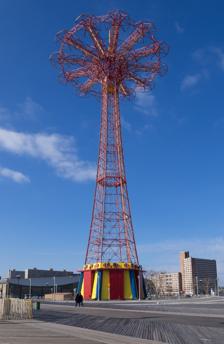
Building: Parachute Jump
Country: Unknown
Year built: 1939
Defunct amusement ride in Brooklyn, New York This article is about the amusement park ride. For jumping with a parachute, see Parachuting . United States historic place Parachute Jump U.S. National Register of Historic Places New York City Landmark No. 1638 Seen from the Riegelmann Boardwalk Location Coney Island , Brooklyn , New York City Coordinates 40°34′23″N 73°59′04″W / 40.57301°N 73.98441°W / 40.57301; -73.98441 Built 1939 Architect Michael Marlo; Edwin W. Kleinert NRHP reference No. 80002645 NYCL No. 1638 Significant dates Added to NRHP September 2, 1980 Designated NYCL May 23, 1989 The Parachute Jump is a defunct amusement ride and a landmark in the New York City borough of Brooklyn , along the Riegelmann Boardwalk at Coney Island . Situated in Steeplechase Plaza near the B&B Carousell , the structure consists of a 250-foot-tall (76 m), 170-short-ton (150 t) open-frame, steel parachute tower . Twelve cantilever steel arms radiate from the top of the tower; when the ride was in operation, each arm supported a parachute attached to a lift rope and a set of guide cables. Riders were belted into a two-person canvas seat, lifted to the top, and dropped. The parachute and shock absorbers at the bottom would slow their descent. International Parachuting Inc. was selected in May 1938 to operate the Parachute Jump at the 1939 New York World's Fair at Flushing Meadows–Corona Park in New York City. Capped by a 12-foot (3.7 m) flagpole, it was the second-tallest structure at the fair. The ride was sponsored by Life Savers during the fair's first season, and it was relocated during the fair's second season to attract more visitors. In 1941, after the World's Fair, it was moved again to the Steeplechase amusement park on Coney Island. It ceased operations in the 1960s following the park's closure, and the frame fell into disrepair. Despite proposals to either demolish or restore the ride, disputes over its use caused it to remain unused through the 1980s. The Parachute Jump has been renovated several times since the 1990s, both for stability and for aesthetic reasons. In the 2000s, it was restored and fitted with a lighting system. The lights were activated in 2006 and replaced in a subsequent project in 2013. It has been lit up in commemoration of events such as the death of Kobe Bryant . The ride, the only remaining portion of Steeplechase Park, is a New York City designated landmark and has been listed on the National Register of Historic Places . Description View of the pavilion from near the B&B Carousell , looking west The Parachute Jump is on the Riegelmann Boardwalk at Coney Island between West 16th and West 19th Streets. It consists of a hexagonal base, upon which stands a six-sided steel structure. Each of the tower's legs consists of a 12-inch-wide (30 cm) flange column braced with horizontal ribs at 7-foot (2.1 m) intervals and diagonal ribs between the horizontal beams. The legs are grounded on concrete foundations, each of which contains twelve timber piles. The diagonal and horizontal ribs intersect at gusset plates , which contain splices at 30-foot (9.1 m) intervals and are riveted to the base. A ladder is on the north side of the structure, extending from the top of the base. There are anti-climbing devices on the frame. The frame has about 8,000 lighting fixtures, which are used for night-time light shows. The tower's wide base gives it stability, while the top is tapered off. The Parachute Jump is 250 feet (76 m) tall. When the ride operated at the 1939 New York World's Fair , it was 262 feet (80 m) tall, since it was topped by a 12-foot (3.7 m) flagpole. Twelve drop points are at the top, marked by structural steel arms, which extend outward 45 feet (14 m) from the tower's center, and support octagonal subframes at the far end of each arm. Eight parachute guidelines were suspended from each subframe, which helped keep the parachute open. A circular structure runs atop the subframes, connecting them to each other. Walkways were above the top of the tower, as well as along each arm. Functional parachutes dangled from each of the twelve sub-frames and were held open by metal rings. As originally designed, each parachute was 32 feet (9.8 m) in diameter. Each parachute required three cable operators. Riders were belted into two-person canvas seats hanging below the closed parachutes. The parachutes would open as the riders were hoisted to the top of the ride, where release mechanisms would drop them. The parachutes could be stopped at any time during the ascent, but not during the descent. The parachutes slowed the rider's descent, and the seats would be stopped by a brake after they had fallen to 4 feet (1.2 m) above ground level. Shock absorbers at the bottom, consisting of pole-mounted springs, cushioned the landing. The parachutes could accommodate loads of up to 600 pounds (270 kg). The base consists of a two-story pavilion. The upper floor housed mechanical structures and hoisting machinery, while the ground floor contained ticket booths and a waiting room. The pavilion has six sides divided by fluted piers which slope upward toward the corrugated galvanized-iron roof. The upper floor of the pavilion has red, yellow, and blue walls. The lower floor, below the height of the boardwalk, contained fenced-off open space. The 4-inch-thick (10 cm) concrete platform surrounding the pavilion is several steps beneath the boardwalk level. It was originally intended as a landing pad for riders and has a radius of 68 feet (21 m). An access ramp was at the northeast corner of the platform. Precursors A parachute tower at the United States Army Airborne School , 2013 By the 1930s, parachutists could be trained by jumping from parachute towers rather than from aircraft. Accordingly, Stanley Switlik and George P. Putnam built a 115-foot-tall (35 m) tower on Switlik's farm in Ocean County, New Jersey . The tower, which was designed to train airmen in parachute jumping, was first publicly used on June 2, 1935, when Amelia Earhart jumped from it. The "parachute device" was patented by retired U.S. Naval Commander James H. Strong along with Switlik, inspired by early practice towers Strong had seen in the Soviet Union, where simple wooden towers had been used to train paratroopers since the 1920s. Strong designed a safer version of the tower, which included eight guide wires in a circle surrounding the parachute. Strong filed a patent in 1935 and built several test platforms at his home in Hightstown, New Jersey , in 1936 and 1937. The military platforms suspended a single rider in a harness and offered a few seconds of free fall after the release at the top before the chutes opened to slow the fall. In response to high civilian interest in trying out the ride, Strong modified his invention for non-military use, making some design changes. These included a seat that could hold two people, a larger parachute for a slower drop, a metal ring to hold it open, and shock-absorbing springs to ease the final landing. The modified amusement-ride version was marketed by Miranda Brothers Inc. as a 150-foot-tall (46 m), two-armed parachute jump. Strong sold military versions of the tower to the Romanian and U.S. armies , and he installed towers in New Jersey and Fort Benning , Georgia. He converted an existing observation tower in Chicago 's Riverview Park into a six-chute amusement ride. This enterprise, the "Pair-O-Chutes", performed well enough that Strong applied to build and operate a jump at the 1939 New York World's Fair. Another jump, also reportedly designed by Strong, was installed at the Exposition Internationale des Arts et Techniques dans la Vie Moderne in Paris in 1937. Operation The ride operating at the 1939 World's Fair 1939 World's Fair Grover Whalen , the president of the New York World's Fair Corporation (WFC), selected International Parachuting Inc. in May 1938 to operate a parachute drop at the World's Fair. This was the first concession to be awarded for an amusement ride at the fair. The ride, known as the Parachute Jump, was to be in the fair's amusement zone, along the eastern shore of Meadow Lake in Flushing Meadows–Corona Park , Queens . Originally, the ride was placed near the southern end of the fairground's amusement area. L. C. Holden and R. D. Stott were hired to design the ride, and the firm of Skinner, Cook & Babcock was awarded the contract for the ride's erection in November 1938. Construction of the Parachute Jump began the following month on December 11, 1938. Elwyn E. Seelye & Co. designed the steelwork, Bethlehem Steel manufactured the tower pieces, and Skinner, Cook & Babcock assembled the pieces onsite. The construction cost about $99,000 (equivalent to $2,169,000 in 2023). Life Savers sponsored the ride, investing $15,000 (equivalent to $329,000 in 2023) and decorated its tower with brightly lit, candy-shaped rings. Although the fair opened April 28, 1939, the Parachute Jump's aerial elevators had not been completed at that time. By late May 1939, just before the ride opened, Life Savers had begun installing billboards at the ride's base. 1939 season The Life Savers Parachute Jump opened on May 27, 1939 ( 1939-05-27 ) . It had twelve parachute bays; while five parachutes were operational upon opening, eleven would eventually be used at the fair. Within three days of the ride's opening, a 12-foot (3.7 m) flagpole was added atop the original 250-foot-tall (76 m) tower to surpass the height of a statue within the Soviet Pavilion. The flagpole had been installed because members of the public had objected to the Soviet statue being placed higher than the United States' flag . It was the second-tallest structure in the fair, aside from the Perisphere , which stood 700 feet (210 m) tall. Each ride cost $0.40 (equivalent to $8.76 in 2023) for adults and $0.25 (equivalent to $5.48 in 2023) for children. The trip to the top took about a minute, and the drop took between 10 and 20 seconds. The official 1939 Fair guidebook described the Parachute Jump as "one of the most spectacular features of the Amusement Area", calling the attraction "similar to that which the armies of the world use in early stages of training for actual parachute jumping". The ride accommodated 4,500 passengers on its first two half-days of operation. Several incidents occurred within the first few months of the Parachute Jump's opening. On July 12, 1939, entangled cables left a married couple aloft for five hours in the middle of the night. The couple returned to ride again the next day, having been congratulated for their courage by New York City mayor Fiorello H. La Guardia , who had been at the World's Fair when they got stuck. At least two other groups of people became stuck on the Parachute Jump in its first year: a deputy sheriff and his sister-in-law later in July 1939, and two female friends that September. Despite a decrease in fairground visitors during mid-1939, the Parachute Jump was one of the few attractions at the fair to remain profitable. The jump earned $119,524 in its first three months of operation (equivalent to $2,599,000 in 2023). At the end of the first season on November 1, 1939, the jump had recorded 551,960 visitors. 1940 season The Parachute Jump's popularity was negatively affected by its secluded location. After the Life Savers sponsorship ended at the conclusion of the 1939 season, the WFC decided to relocate the ride to attract more visitors. The relocation was announced in December 1939, and work began in February 1940. The new location was near the New York City Subway 's World's Fair station , occupying part of the Children's World site at the northeast corner of the amusement area. A twelfth chute was installed, and the chutes, hoist cables, and guide wires were all replaced. The WFC also considered installing lights atop the Parachute Jump to increase its visibility. By the beginning of April 1940, workers were installing dozens of 60-foot-deep (18 m) pilings to support the Parachute Jump. The project cost $88,500 (equivalent to $1,925,000 in 2023). The American Jubilee theater was built on the Parachute Jump's old site. The ride was originally supposed to be completed by May 8, 1940. The chutes were installed on May 1, and the guide wires were still being installed when the fair reopened on May 11. The reopening was delayed by disagreements between International Parachuting Inc. and James Strong. International Parachuting sued Strong to prevent him from selling the rights to the ride to third parties, though they ultimately reached a settlement that June. The Parachute Jump reopened on June 22, 1940, over a month after the fair's reopening. The ride initially retained its original ticket prices of 40 cents for adults and 25 cents for children. In July 1940, in response to the implementation of a federal amusement tax, the ride's operators reduced the ticket prices to $0.36 (equivalent to $7.83 in 2023) for adults and $0.20 (equivalent to $4.35 in 2023) for children. During the fair's second season, a couple was married on the Parachute Jump in what one newspaper described as the first-ever "parachute ceremony". The relocation of the Parachute Jump, and the consolidation of concessions in the amusement area, helped improve business for the 1940 season. The Parachute Jump ultimately was the fair's second-most popular amusement attraction, behind the Billy Rose's Aquacade stage show. A half-million guests had jumped from the tower before the end of the World's Fair. The Parachute Jump was slated to be sent to either Coney Island in Brooklyn or Palisades Amusement Park in New Jersey following the fair. Relocation to Coney Island was considered as early as August 1940; both Luna Park and Steeplechase Park were interested in purchasing the ride during this time. After the fair closed in October 1940, its operators announced that the Parachute Jump would be sent to Coney Island. Steeplechase Park The Parachute Jump, as seen from directly below Frank Tilyou and George Tilyou Jr., the owners of Steeplechase Park, acquired the jump for $150,000 (equivalent to $3,107,240 in 2023). The park was recovering from a September 1939 fire, which had caused $200,000 (equivalent to $4,380,861 in 2023) in damage and injured 18 people. The fire had destroyed many of the larger attractions, including a Flying Turns roller coaster, whose site stood empty a year after the blaze. The Parachute Jump was disassembled in January 1941 and moved to the site of the Flying Turns coaster, adjacent to the boardwalk. The ride required some modifications in its new, windier, shore-side location, including the addition of 30-foot-deep (9.1 m) foundations. The relocation was supervised by the engineer Edwin W. Kleinert and architect Michael Marlo. Its installation was part of a larger reconstruction of an 800-foot-long (240 m) section of the boardwalk. A reporter for Billboard magazine wrote that the Parachute Jump was visible "from Staten Island , from far at sea, and from the Battery ". The jump reopened in May 1941. Unlimited rides on the Parachute Jump were initially included within Steeplechase Park's single admission fee, which cost $0.25 (equivalent to $5.18 in 2023) at the time of the ride's relocation. Later, the brothers introduced "combination tickets", which included the park admission fee and a predetermined number of ride experiences on any of the attractions in the park. During World War II , when much of the city was subject to a military blackout , a navigational beacon atop the ride stayed lit. The Parachute Jump originally used the multicolored chutes from the World's Fair; by the mid-1940s, these had been replaced with white chutes. According to Jim McCollough, a business partner and nephew of the Tilyou brothers, the frame was repainted every year. The Parachute Jump attracted up to half a million riders during each annual operating season. Most riders reached the tower's pinnacle in just under a minute and descended within 11–15 seconds. The experience was described as similar to "flying in a free fall". The Parachute Jump was popular among off-duty military personnel, who took their friends and loved ones to the ride. Occasionally, riders became stuck mid-jump or were tangled within the cables. The ride was subject to shutdowns on windy days, especially when breezes exceeded 45 miles per hour (72 km/h). Furthermore, at least fifteen people were required to operate the Parachute Jump, making it unprofitable. Coney Island's popularity receded during the 1960s as it underwent increased crime, insufficient parking facilities, and patterns of bad weather. These difficulties were exacerbated by competition from the 1964 New York World's Fair , also in Flushing Meadows–Corona Park, which led to a record low patronage at Steeplechase Park. On September 20, 1964, Steeplechase Park closed for the last time, and the next year, the property was sold to developer Fred Trump . On the site of Steeplechase Park, Trump proposed building a 160-foot-high (49 m) enclosed dome with recreational facilities and a convention center. Closure The Parachute Jump stopped operating as part of Steeplechase Park upon the latter's closure in 1964. Sources disagree on whether the ride closed permanently or continued to operate until as late as 1968. The Coney Island historian Charles Denson explained that the jump closed in 1964 but that many publications give an erroneous date of 1968. The nonprofit Coney Island History Project maintains that the attraction closed in 1964 and the 1968 date was based on an inaccurate newspaper article. The Guide to New York City Landmarks also mentions that the ride closed in 1964, while the Brooklyn Paper says the jump was shuttered in 1965. A New York Daily News article in 1965 said the Parachute Jump was nonoperational and had "been stripped of its wires and chutes". A New York World-Telegram article the following year described a plan to restore Steeplechase Park, which included turning the Parachute Jump into the "world's largest bird feeding station". Several sources state that the jump operated until 1968. According to a press release in 1965, when the Parachute Jump was ostensibly still operating, it attracted half a million visitors per year. A Daily News article from 1973 states the ride closed in 1968. Consulting engineer Helen Harrison and the New York City Department of Parks and Recreation 's website also cite a closure date of 1968, saying it was one of several small rides that were operated by concessionaires on the site of Steeplechase Park. According to Harrison, the last documented incident on the ride was on May 30, 1968, when a young girl was reported to have gotten stuck halfway through the drop. Post-closure Acquisition of site Entrance to abandoned Parachute Jump, 1973; photo by Arthur Tress . "Positively No Bumping" sign was from its go-kart use. In 1966, the Coney Island Chamber of Commerce petitioned the New York City Landmarks Preservation Commission (LPC) to make the Parachute Jump an official city landmark. Trump, however, wanted to sell it as scrap and did not think it was old enough to warrant landmark status. Trump rented out the area around the base as a concession, and it was encircled by a small go-kart track. That October, the city announced a plan to acquire the 125 acres (51 ha) of the former Steeplechase Park so the land could be reserved for recreational use. The city voted in 1968 to acquire the site for $4 million (equivalent to $35 million in 2023). The city government planned to allow a concessionaire to continue operating the Parachute Jump through a temporary lease. Control of the jump passed to New York City Department of Parks and Recreation (NYC Parks), the municipal government agency tasked with maintaining the city's recreational facilities. The agency attempted to sell the jump at auction in 1971 but received no bids. NYC Parks had planned to demolish the Parachute Jump if no one was willing to buy it. A study conducted in 1972 found the jump was structurally sound. At the time, there were proposals to give the tower landmark status and install a light show on it. The city government unsuccessfully attempted to redevelop the Steeplechase site as a state park. By the late 1970s, the city government wanted to build an amusement park on the land. Norman Kaufman, who had run a small collection of fairground amusements on the Steeplechase site since the 1960s, was interested in reopening the Parachute Jump. Kaufman was evicted from the site in 1981, ending discussion of that plan. Landmark status After it was abandoned, the jump became a haunt for teenagers and young adults to climb, while the base became covered with graffiti. Despite its deterioration, it remained a focal point of the community; according to local legend, the tower could be seen from up to 30 miles (48 km) away. Organizations such as the Coney Island Chamber of Commerce and the Gravesend Historical Society decided to save the structure, though the LPC could not consider such a designation unless NYC Parks indicated it was not interested in developing the Parachute Jump site as a park. On July 12, 1977, the LPC designated the tower as a city landmark. When the designation was presented to the New York City Board of Estimate three months later, the board declined to certify the landmark designation. NYC Parks had said the structure would cost $10,000 a year to maintain. Despite the city's reluctance to designate the structure as a landmark, the Parachute Jump was placed on the National Register of Historic Places in 1980. Seen from inside Maimonides Park The city government questioned the tower's safety. A 1982 survey concluded the tower would need a $500,000 renovation to stabilize the ground underneath (equivalent to $1.6 million in 2023) and another $1 million to restore it to operating condition (about $3.2 million in 2023). The survey estimated it would cost at least $300,000 to demolish the structure (equivalent to $947,000 in 2023), making demolition too costly an option. The cheapest option, simply maintaining the structure, would have cost $10,000 a year (equivalent to $32,000 in 2023). The local community board recommended that the Parachute Jump be demolished if it could not be fixed, but NYC Parks commissioner Henry Stern said in January 1984 that his department had "decided to let it stand". Stern dismissed the possibility of making the Parachute Jump operational again, calling it a "totally useless structure" and saying that even the Eiffel Tower had a restaurant. Stern said he welcomed the community's proposals for reusing the Parachute Jump but other agency officials said the plans presented thus far, which included turning the jump into a giant windmill, were "quixotic, at best". In the mid-1980s, restaurant mogul Horace Bullard proposed rebuilding Steeplechase Park; his plans included making the Parachute Jump operational again. At the time, the Parachute Jump was described as a "symbol of despair" because no real effort had been made to restore or clean up the structure. In 1987, the LPC hosted meetings to determine the feasibility of granting landmark status to the Parachute Jump, Wonder Wheel , and Coney Island Cyclone . Two years later, on May 23, 1989, the LPC restored city landmark status to the Parachute Jump. Following this, the Board of Estimate granted permission for Bullard to develop his amusement park on the Steeplechase site, including reopening the Parachute Jump. These plans were delayed because of a lack of funds. Restorations and lighting In 1991, the city government announced an $800,000 (equivalent to $1,789,600 in 2023) expenditure to prevent the jump from collapsing, though there was insufficient funding in the city budget. The city government stabilized the structure in 1993 and painted it in its original colors, although the structure still suffered from rust in the salt air. The thrill-ride company Intamin was enlisted to determine whether the Parachute Jump could again be made operational. Bullard's redevelopment plan clashed with another proposal that would build a sports arena, such as a minor-league baseball stadium, on the site. The Bullard deal was negated in 1994, and the site directly north of the Parachute Jump was developed into a sports stadium, KeySpan Park , which opened in 2000. The New York City Economic Development Corporation (NYCEDC) assumed responsibility for the tower in 2000. Originally, the city government wanted to reopen it as a functioning ride. The project was originally budgeted at $3,000,000 (equivalent to $5,307,800 in 2023), but the cost ultimately increased to $20,000,000 (equivalent to $35,385,500 in 2023), excluding the high insurance premiums that would need to be paid on the attraction. Because the cost of bringing the jump to safety standards would have been excessively high, the renovation was abandoned. 2002 restoration and first lighting project Lighting, seen at night In 2002, the EDC started renovating the Parachute Jump for $5 million. The NYCEDC contracted engineering firm STV to rehabilitate the structure. The upper part of the tower was dismantled, about two-thirds of the original structure was taken down, some of it replaced, and the structure was painted red. The restoration was completed around July 2003. Upon the completion of the project, Brooklyn borough president Marty Markowitz started studying proposals to reuse or reopen the structure. In 2004, STV subcontracted Leni Schwendinger Light Projects to develop a night-time lighting concept for the Parachute Jump. Schwendinger contracted Phoster Industries for the LED portion of the lighting project. Markowitz's office, NYC Parks, the NYCEDC, Schwendinger, and STV collaborated for two years on the project, which cost $1.45 million. The Coney Island Development Corporation and the Van Alen Institute held an architecture contest in 2004 to determine future uses for the 7,800-square-foot (720 m 2 ) pavilion at the jump's base. More than 800 competitors from 46 countries participated. The results were announced the following year; there were one winning team, two runners-up with cash prizes, and nine honorable mentions. The winning design outlined a bowtie-shaped pavilion with lighting and an all-season activity center, which included a souvenir shop, restaurant, bar, and exhibition space. The first night-time light show was held on July 7, 2006. The installation contained six animations and used most colors except for green, which would not have been visible on the tower's red frame. The animations were based on events in the local calendar, including the boardwalk's operating and non-operating seasons, the lunar cycle, the Coney Island Mermaid Parade , and national holidays such as Memorial Day and Labor Day . There is also a sequence called "Kaleidoscope" for other holidays. Officials said the lights were to be left on from dusk to midnight during summer and from dusk to 11:00 p.m. the rest of the year. In observance of the "Lights Out New York" initiative, which sought to reduce bird deaths from light pollution , the tower lighting went dark at 11:00 p.m. during the bird migratory seasons. 2013 restoration and second lighting project Although Markowitz was initially satisfied with Schwendinger's light installation, by 2007 he was referring to her installation as "Phase I" of a multi-portion lighting upgrade. In February 2008, the city began planning a second phase of lights. Anti-climbing devices were installed on the Parachute Jump in 2010 after several instances of people scaling the structure, and the lights were temporarily turned off in 2011 because of a lack of maintenance. Concurrently, starting in 2011, the 2.2-acre (0.89 ha) site around the tower was redeveloped as Steeplechase Plaza. A $2 million renovation was completed in 2013, after which it contained 8,000 LED lights, in comparison with the 450 total after the first installation. The B&B Carousell , an early-20th-century carousel that had become part of Luna Park , was relocated to Steeplechase Plaza east of the Parachute Jump in 2013. The tower was lit up for its first New Year's Eve Ball drop at the end of 2014, and since then, the Parachute Jump has been lit for New Year's Eve each year. The Parachute Jump has also been lit up in recognition of special causes, such as World Autism Awareness Day and Ovarian Cancer Awareness Month, as well as to commemorate notable personalities, such as happened after the 2020 death of retired NBA basketball player Kobe Bryant . Impact When the Parachute Jump opened at the World's Fair, the Daily Times of Mamaroneck, New York , regarded the attraction as one of several "touches of the bizarre" at the fair. Because of its shape, the Parachute Jump has been nicknamed the " Eiffel Tower of Brooklyn ". The New York Daily News compared the structure to an Erector Set toy in 1955, and another reporter for the same newspaper said in 2002 that the jump was "a rusting monument to the glory days of Coney Island". A writer for City Journal said hat the structure resembled a mushroom . Several works of media, such as Little Fugitive (1953), have also been filmed at the Parachute Jump. See also 1939 New York World's Fair pavilions and attractions Great Gasp – former parachute drop ride at Six Flags Over Georgia Jumpin' Jellyfish – parachute jump ride at Disney California Adventure List of New York City Designated Landmarks in Brooklyn National Register of Historic Places listings in Brooklyn Texas Chute Out – former parachute drop ride at Six Flags Over Texas References Notes